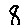
Label: 8